Æðarstein Lighthouse

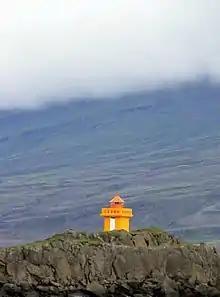
Æðarstein Lighthouse (Æðarsteinsviti)

The Æðarstein Lighthouse is located on the southeast coast of Iceland, on a rocky point on the west side of the port of Djúpivogur.